Museum of Fine Arts and Ceramics

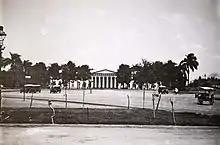
The Court of Justice building on the "Stadhuisplein" (ca.1930), later to become the "Fine Art and Ceramic Museum"

The building of the Fine Art and Ceramic Museum was completed on January 12, 1870, and was used as the Court of Justice. The building was known as "Paleis van Justitie". During the Japanese occupation, the building was used by KNIL and later after the independence of Indonesia, was used as the Indonesian military dormitory and as the logistic warehouse. In 1967, the building was used as the West Jakarta Mayor Office. In 1974, the building was used as an office for the Jakarta Museum and History Department. The building was officially inaugurated as the Fine Art and Ceramic museum by president Soeharto on August 20, 1976.